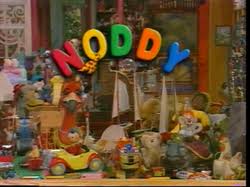
Portrait style: Cartoon Portrait